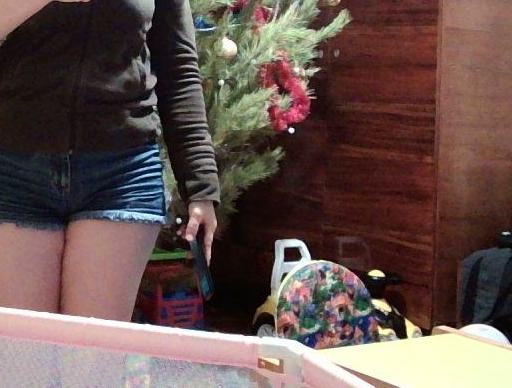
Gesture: no_gesture